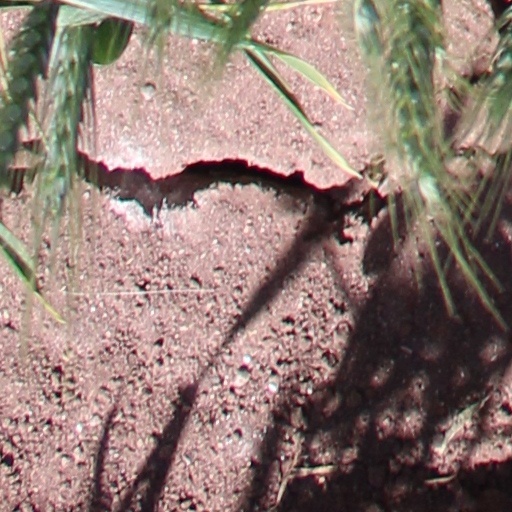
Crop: wheat